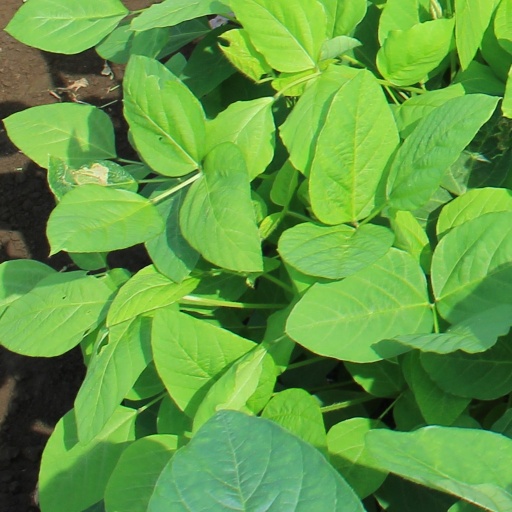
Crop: soybean